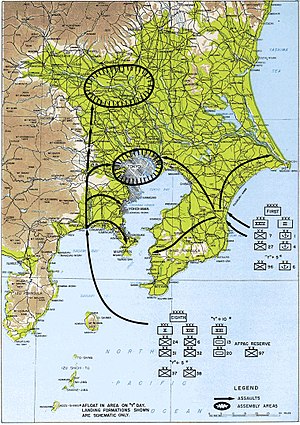
Operation Downfall / Planlægning / Olympic
Operation Coronet var planlagt til at indtage Tokyo.
Operation Downfall var de Allieredes plan for invasionen af Japan ved slutningen af 2. verdenskrig. Operationen blev aflyst, da Japan overgav sig efter atombombningen af Hiroshima og Nagasaki og Sovjetunionens krigserklæring mod Japan. Operationen havde to dele: Operation Olympic og Operation Coronet. Operation Olympic, der var sat til at begynde i oktober 1945, havde til formål at erobre den sydlige tredjedel af den sydligste japanske hovedø Kyūshū, med den nyligt erobrede ø Okinawa, som et opstillingsområde. Senere, i foråret 1946, var Operation Coronet, den planlagte invasion af Kantōsletten i nærheden af Tokyo, på øen Honshū. Flybaser på Kyūshū, der skulle erobres i Operation Olympic, ville give landbaseret flystøtte til Operation Coronet.